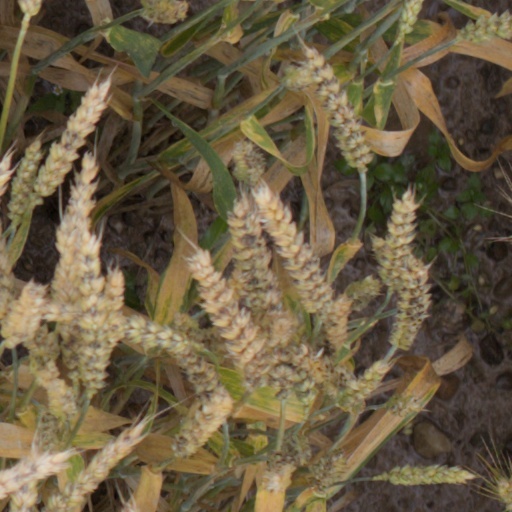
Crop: wheat